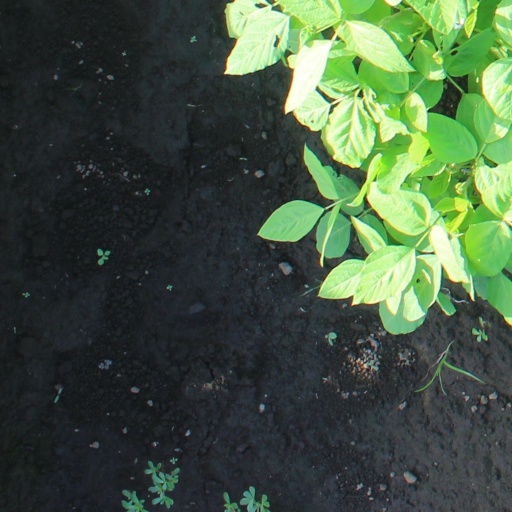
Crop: soybean